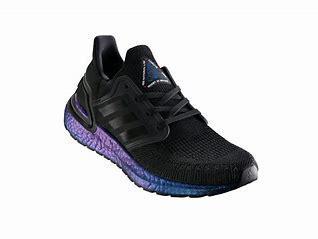
Brand: Adidas
Model: Ultra Boost 20